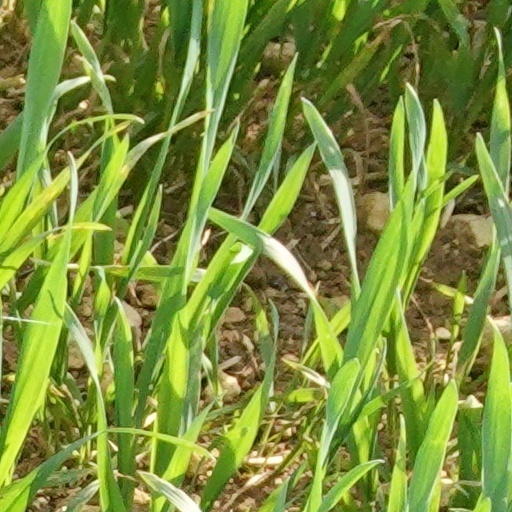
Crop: wheat